History of Pernambuco

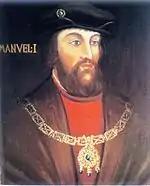
King Manuel I of Portugal

To facilitate the exploitation of Brazilwood, King Manuel I of Portugal granted Fernão de Loronha, after whom the islands of Fernando de Noronha are named, an exclusive license to exploit Brazilwood. Most of the Brazilwood taken from the region was shipped to Northern Europe, where it was valued for the red dye which came from the wood. The dye was especially popular in France, which soon began competing with the Portuguese in an attempt to secure Brazilwood production for themselves. Manuel I viewed these French efforts as violations of his sovereign territory. In 1516, King Manoel charged Cristóvão Jacques with patrolling the coast of Pernambuco against foreign vessels. Jacques established a "feitoria", or trading post, on Itamaracá, an island at the mouth of the Canal de Santa Cruz. The trading post was intended to establish relations with the natives, seek information about resources inland, and repel encroachments by other nations.